Turzi

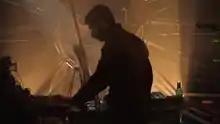
Romain Turzi under the name of Turzi on January 21, 2017 in Paris, at the Maroquinerie, during a Gonzaï evening.

Turzi is a French electronic group formed by Romain Turzi in Versailles. Their track "Afghanistan" appeared on the 2nd Amorphous Androgynous compilation, alongside other acts such as Oasis and Faust. Their 2nd album "B" featured guest vocals from Primal Scream's Bobby Gillespie on the track "Baltimore". "Baltimore" was featured in two episodes of "" (904, 911).